Russell Theatre

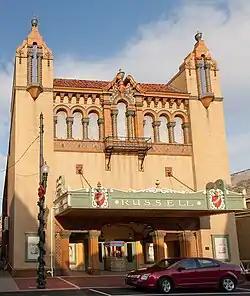

The Russell Theatre is a building in Maysville, Kentucky that was originally intended as a movie theater but has since been adapted for other uses. Construction of the Russell Theatre was announced by Maysville businessman Col. J. Russell Barbour in 1928. The structure costing $125,000 opened on December 4, 1930, with a showing of the movie "Whoopee!" starring Eddie Cantor. The building site was previously occupied by wholesale grocery warehouses.